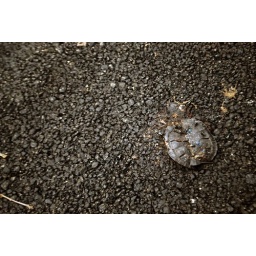
June 14, 2010#164Today I found a flattened Turtle in the road trying to cross to get to the pond in our backyard.#164